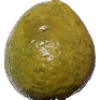
Label: Guava 1